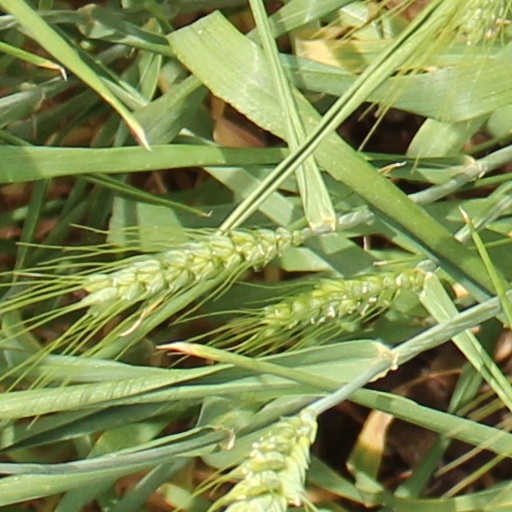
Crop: wheat